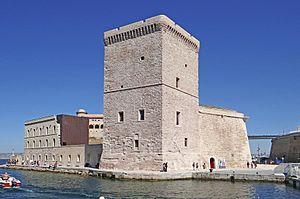
Marseille, de l'an mille au Moyen Âge tardif, voit l'émergence politique et économique de sa bourgeoisie marchande après cent ans d'un système vicomtal. Sachant profiter des situations diverses, des Croisades aux faiblesses politiques des princes d'Anjou, elle parvient à connaitre des périodes d'essor, néanmoins nuancées par les troubles politiques et l'incapacité de la ville à véritablement rivaliser avec les Républiques italiennes en Méditerranée.
Marseille est une commune du Sud-Est de la France, chef-lieu du département des Bouches-du-Rhône et préfecture de la région Provence-Alpes-Côte d'Azur.